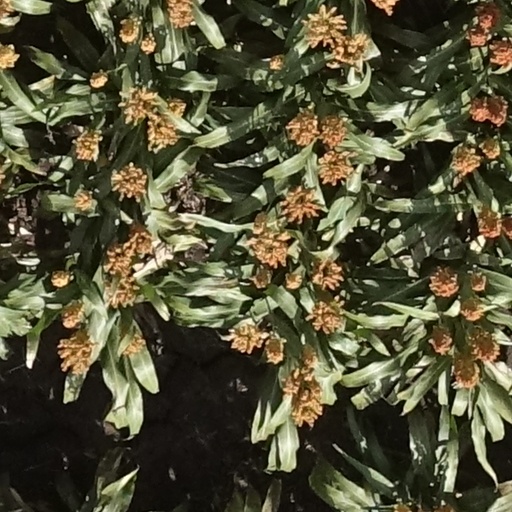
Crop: sorghum